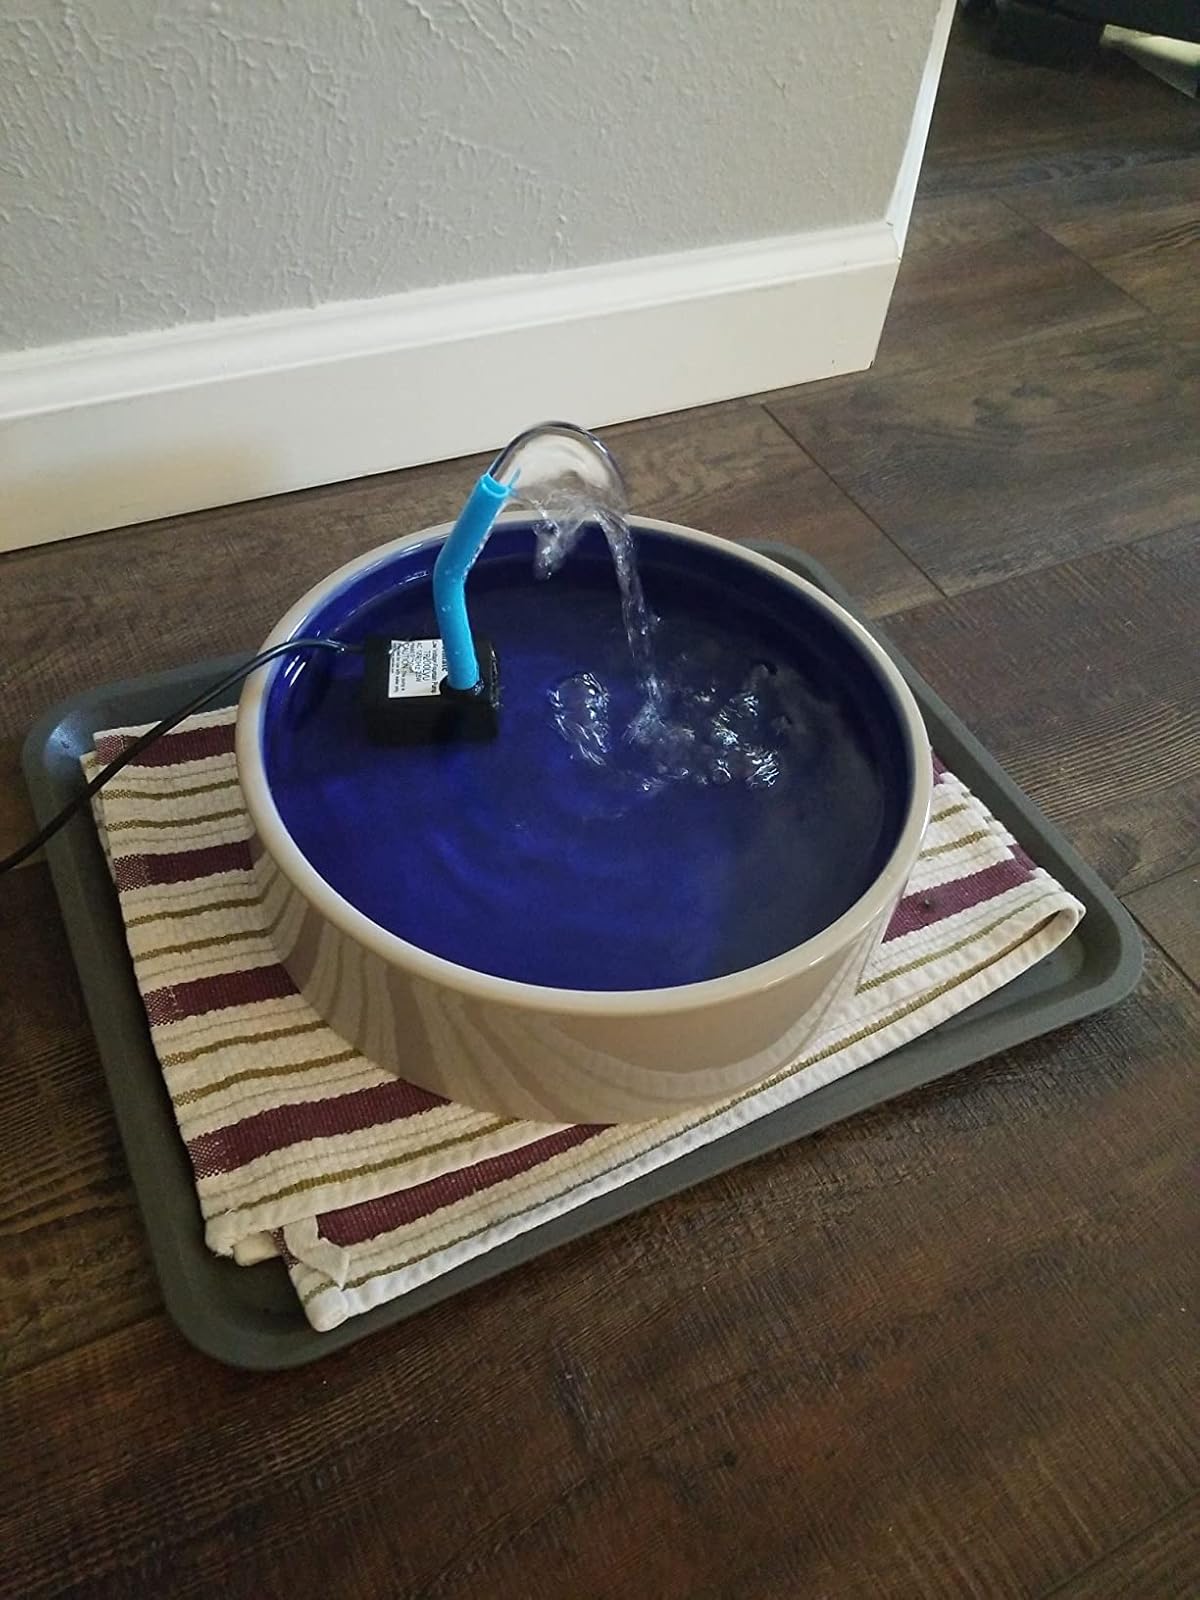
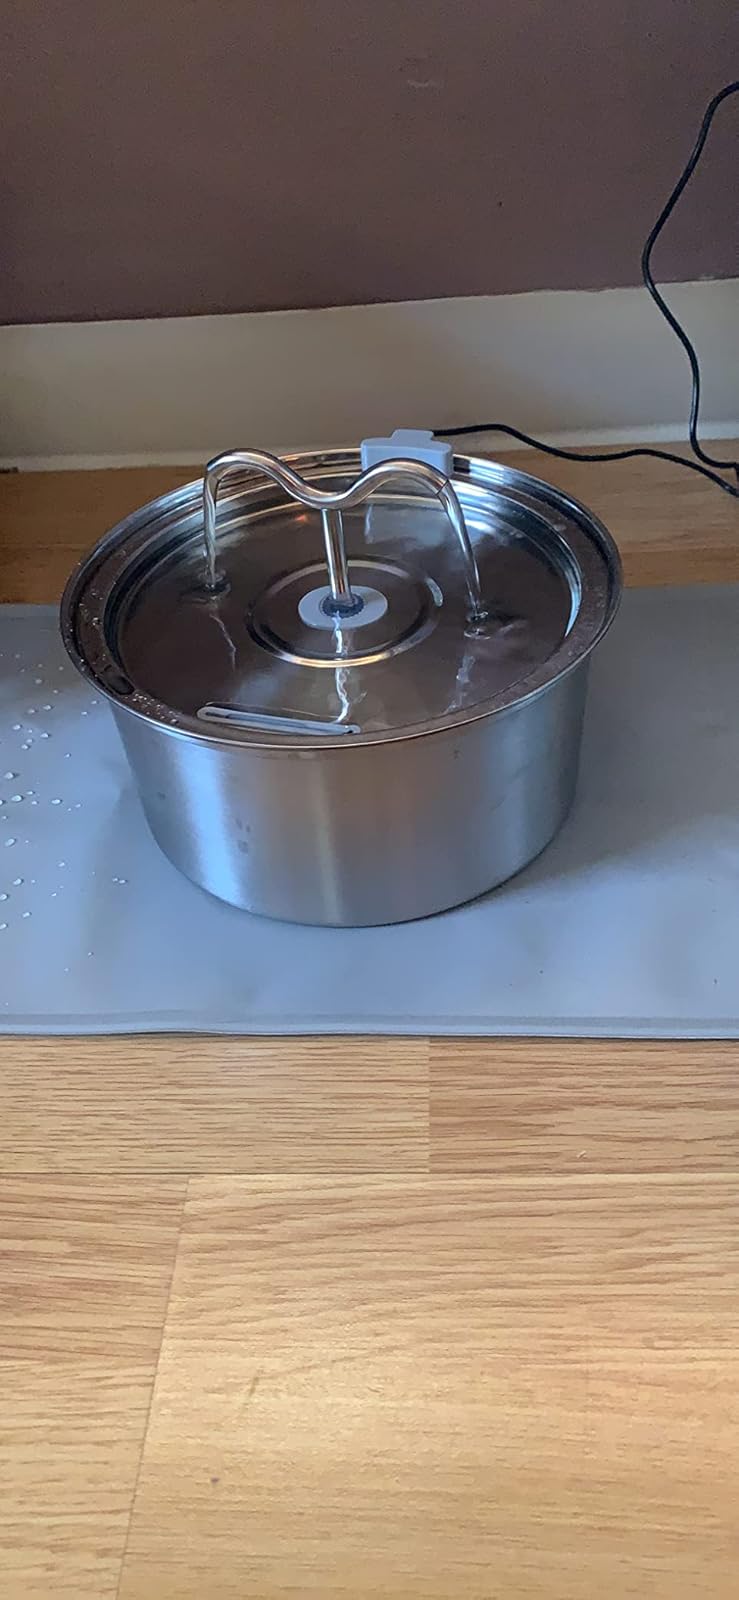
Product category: items_bowl
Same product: no